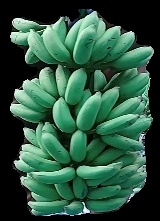
Variety: elakki-bale
Grade: grade1